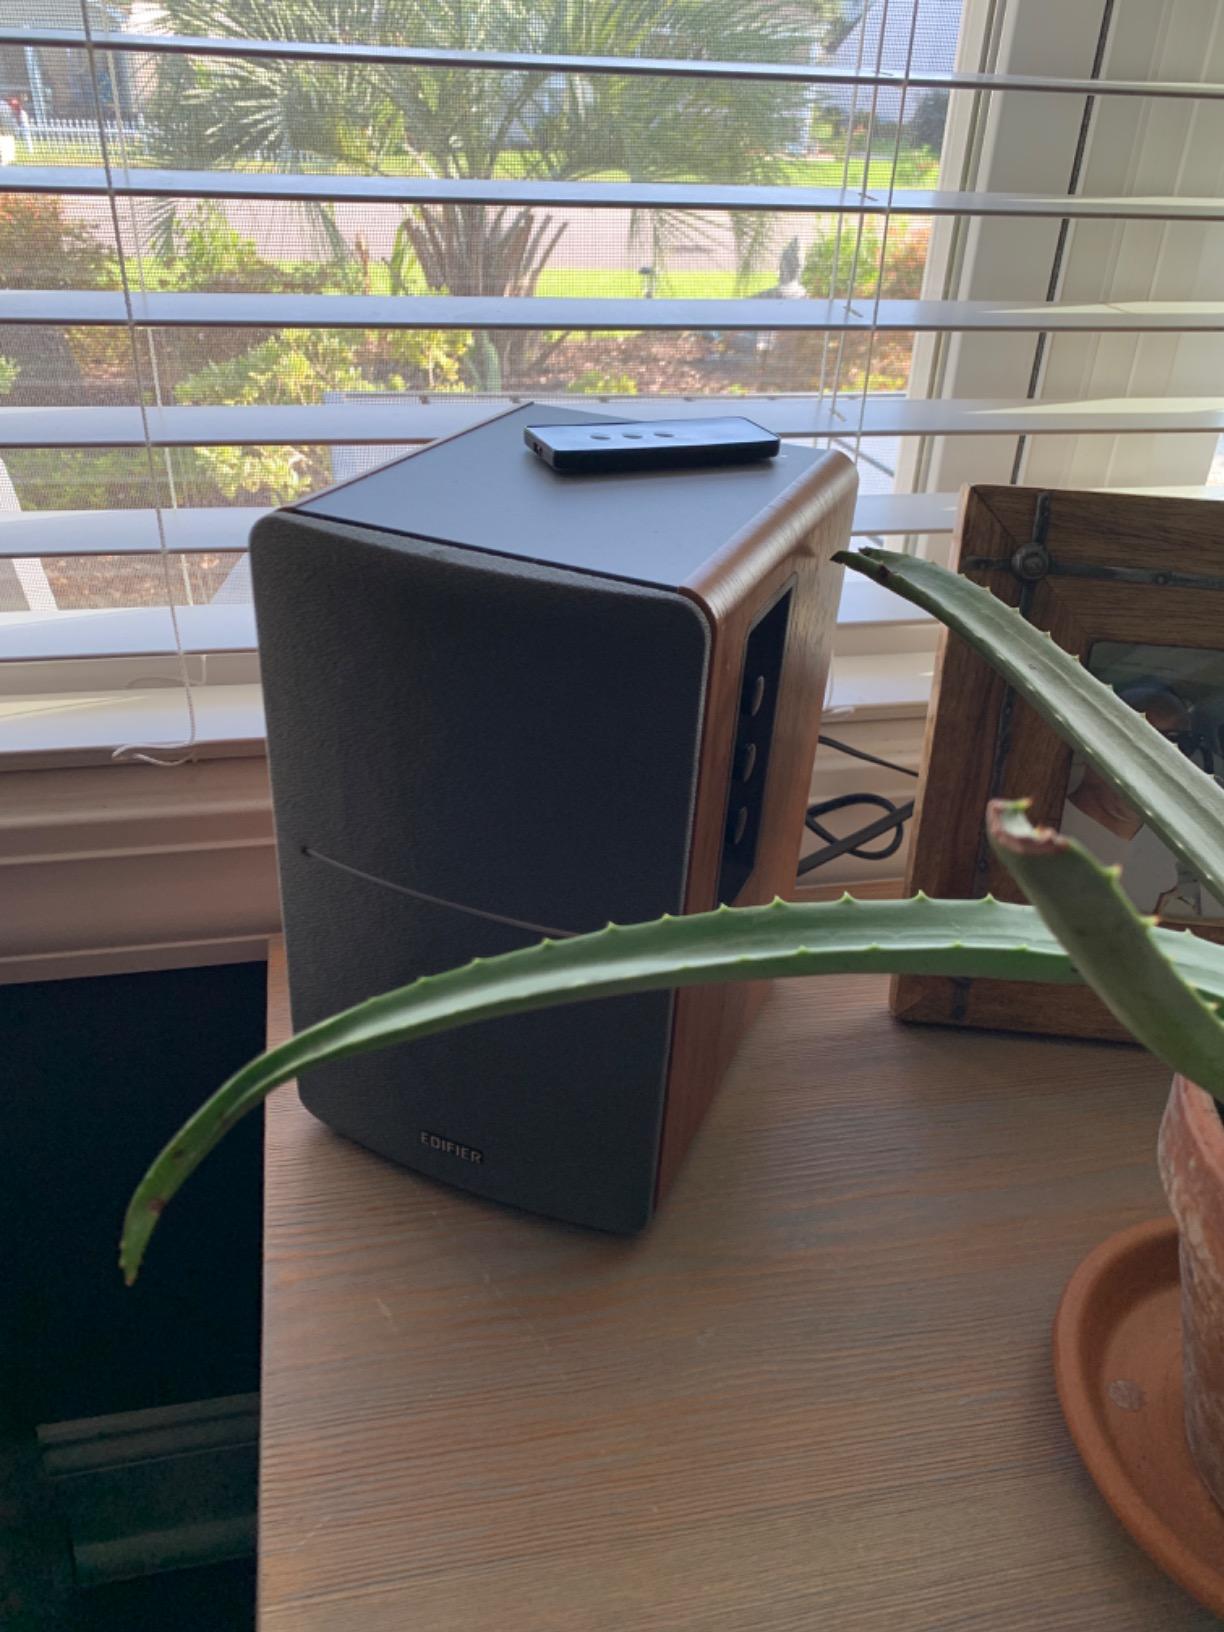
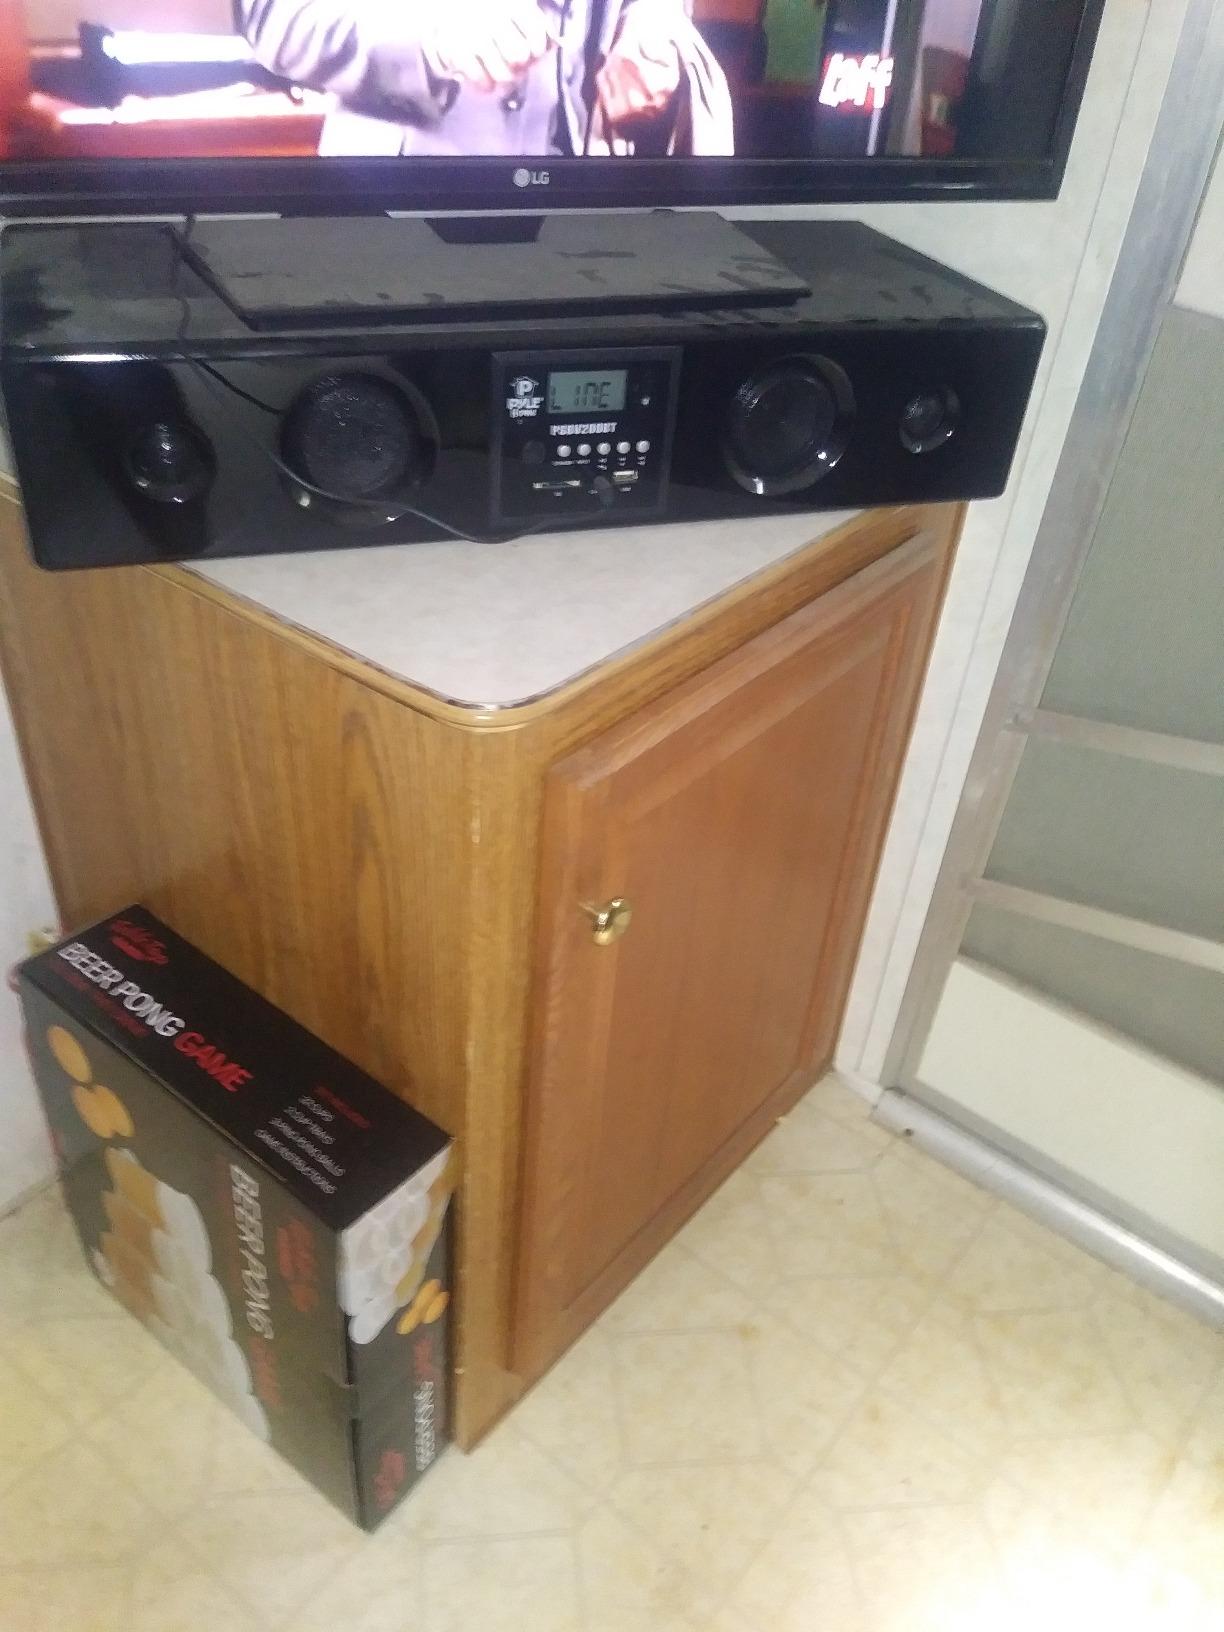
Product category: speaker
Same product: no